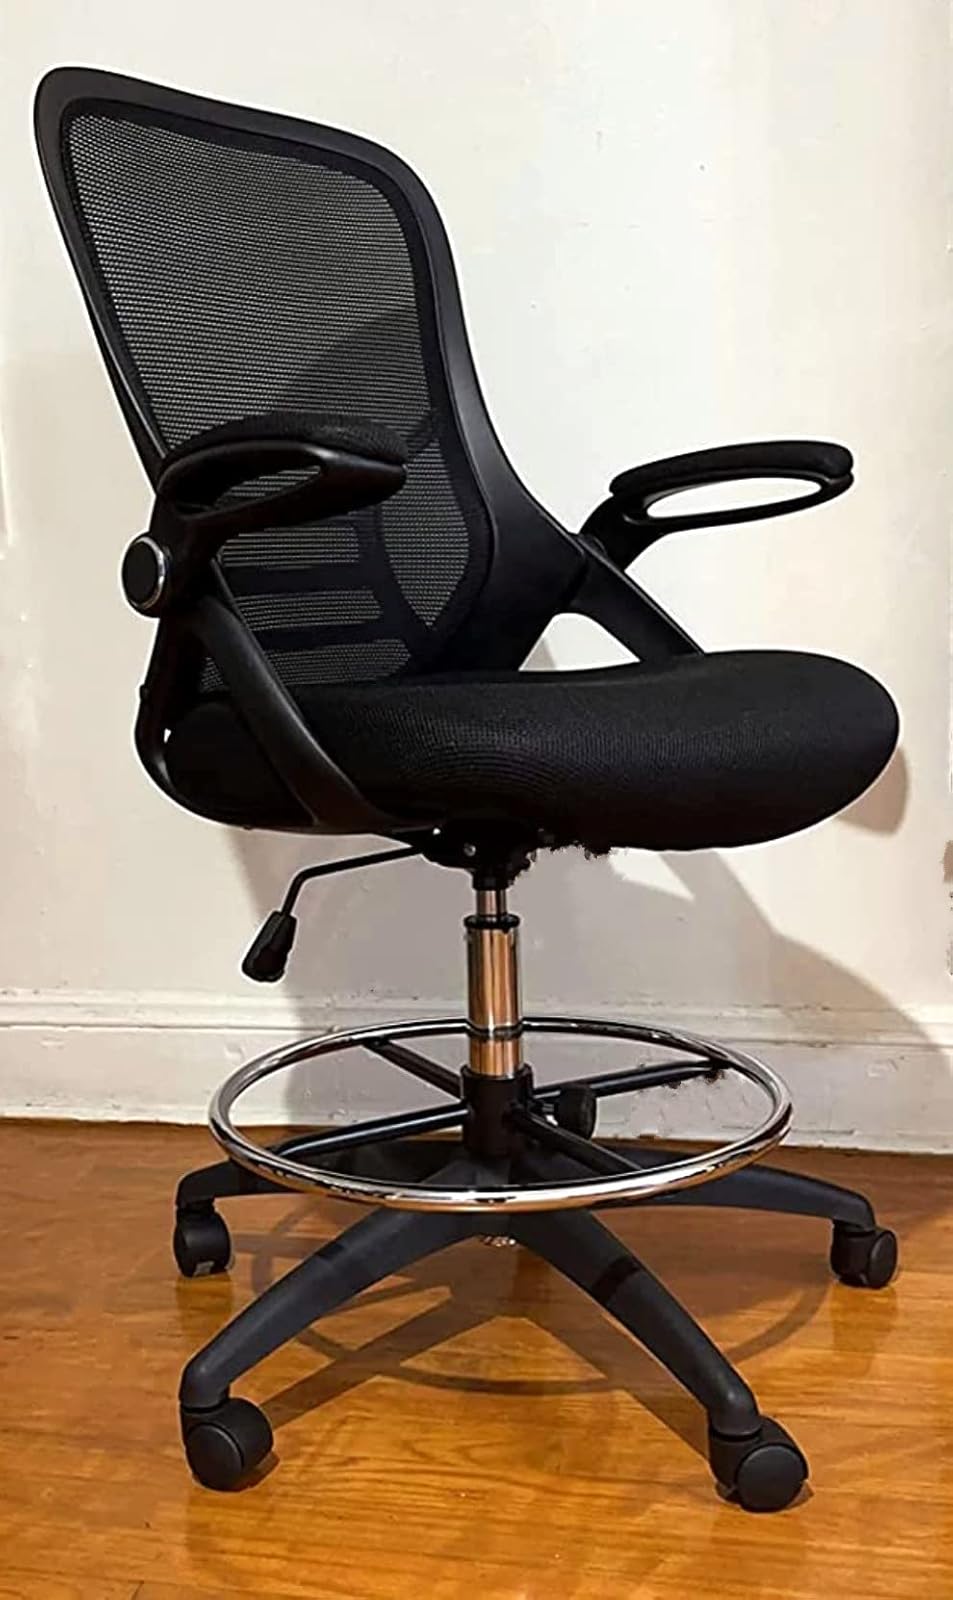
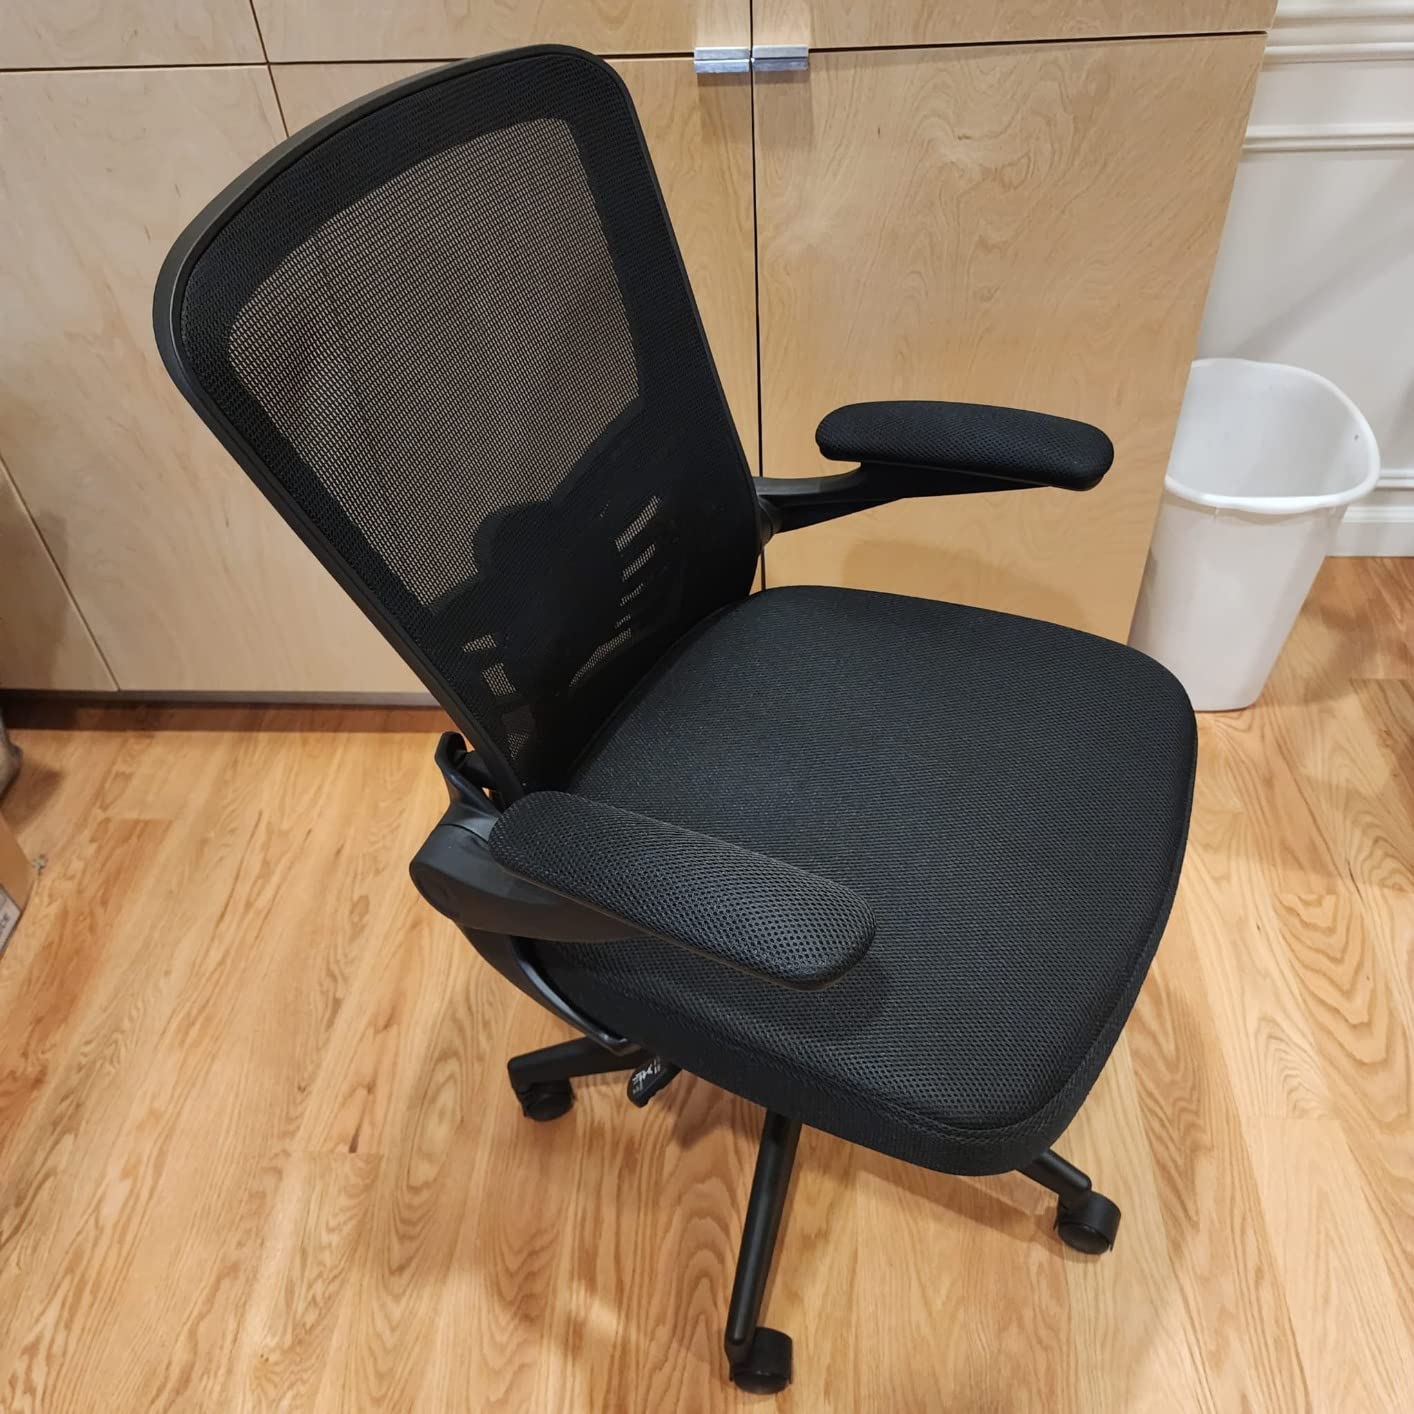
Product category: items_chair
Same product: no